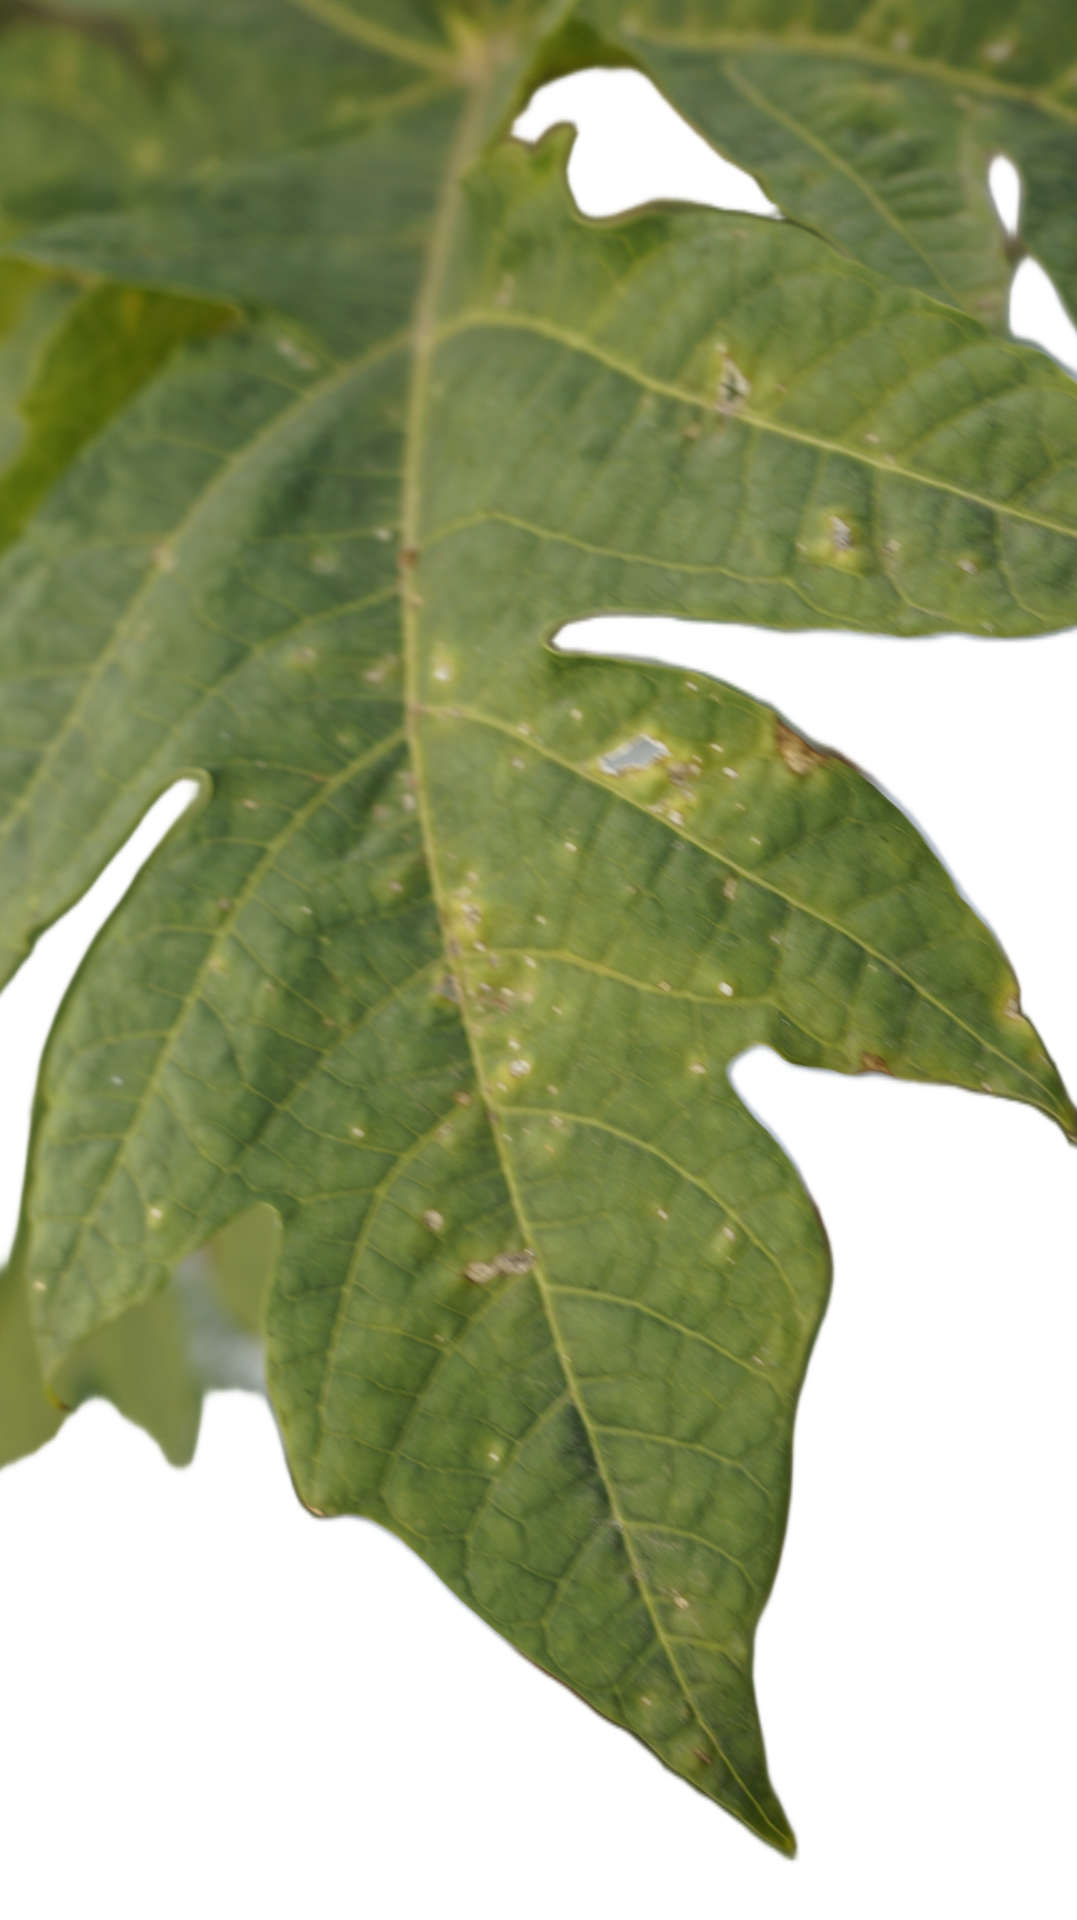
Crop: Papaya
Label: Carica_Insect_Hole